Lifeboat (shipboard)

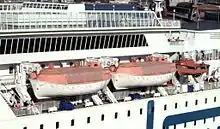
Partially enclosed lifeboats on a passenger liner

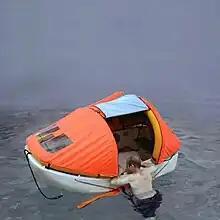
Proactive lifeboat-safety dinghy for recreational cruisers

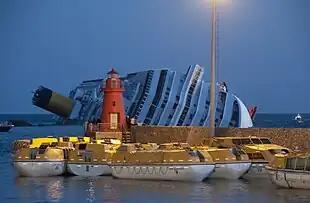
Lifeboats at shore shortly after the "Costa Concordia" capsized on the coast of Isola del Giglio

A lifeboat or liferaft is a small, rigid or inflatable boat carried for emergency evacuation in the event of a disaster aboard a ship. Lifeboat drills are required by law on larger commercial ships. Rafts (liferafts) are also used. In the military, a lifeboat may double as a whaleboat, dinghy, or gig. The ship's tenders of cruise ships often double as lifeboats. Recreational sailors usually carry inflatable liferafts, though a few prefer small proactive lifeboats that are harder to sink and can be sailed to safety.